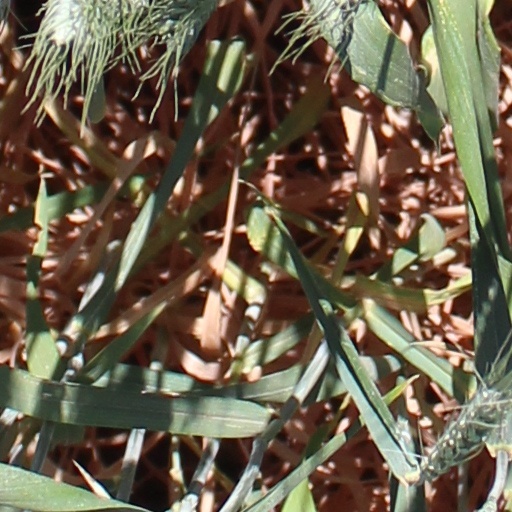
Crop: wheat